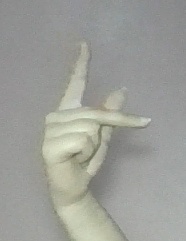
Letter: dha